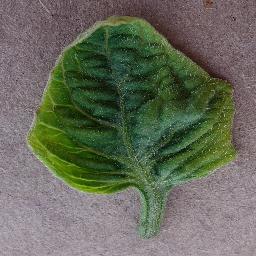
Label: Tomato___Tomato_Yellow_Leaf_Curl_Virus